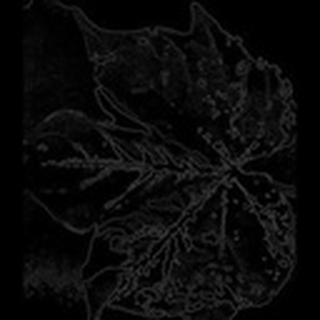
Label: cotton_bacterial_blight